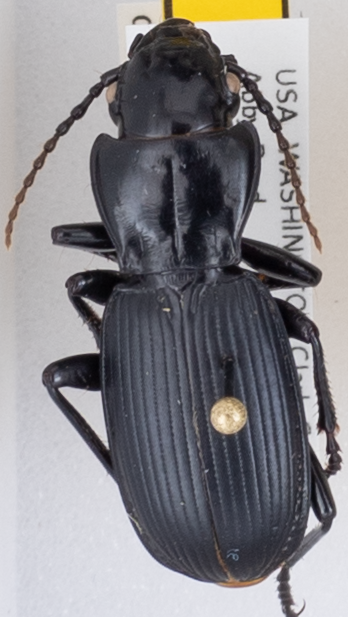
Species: Pterostichus lama
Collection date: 2020-08-11
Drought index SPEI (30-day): -1.13
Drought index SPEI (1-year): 0.27
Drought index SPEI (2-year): -1.69